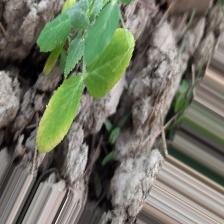
Label: Powdery Mildew